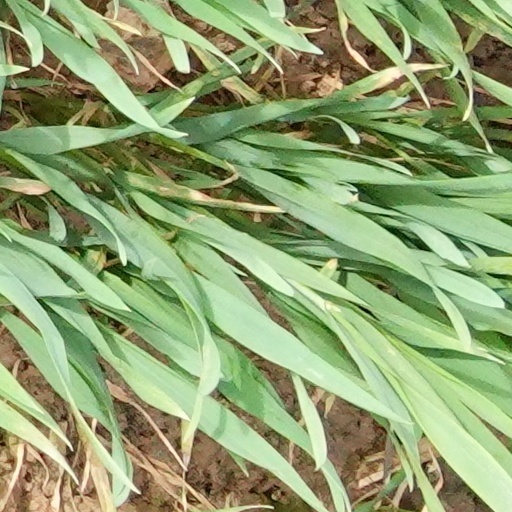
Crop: wheat